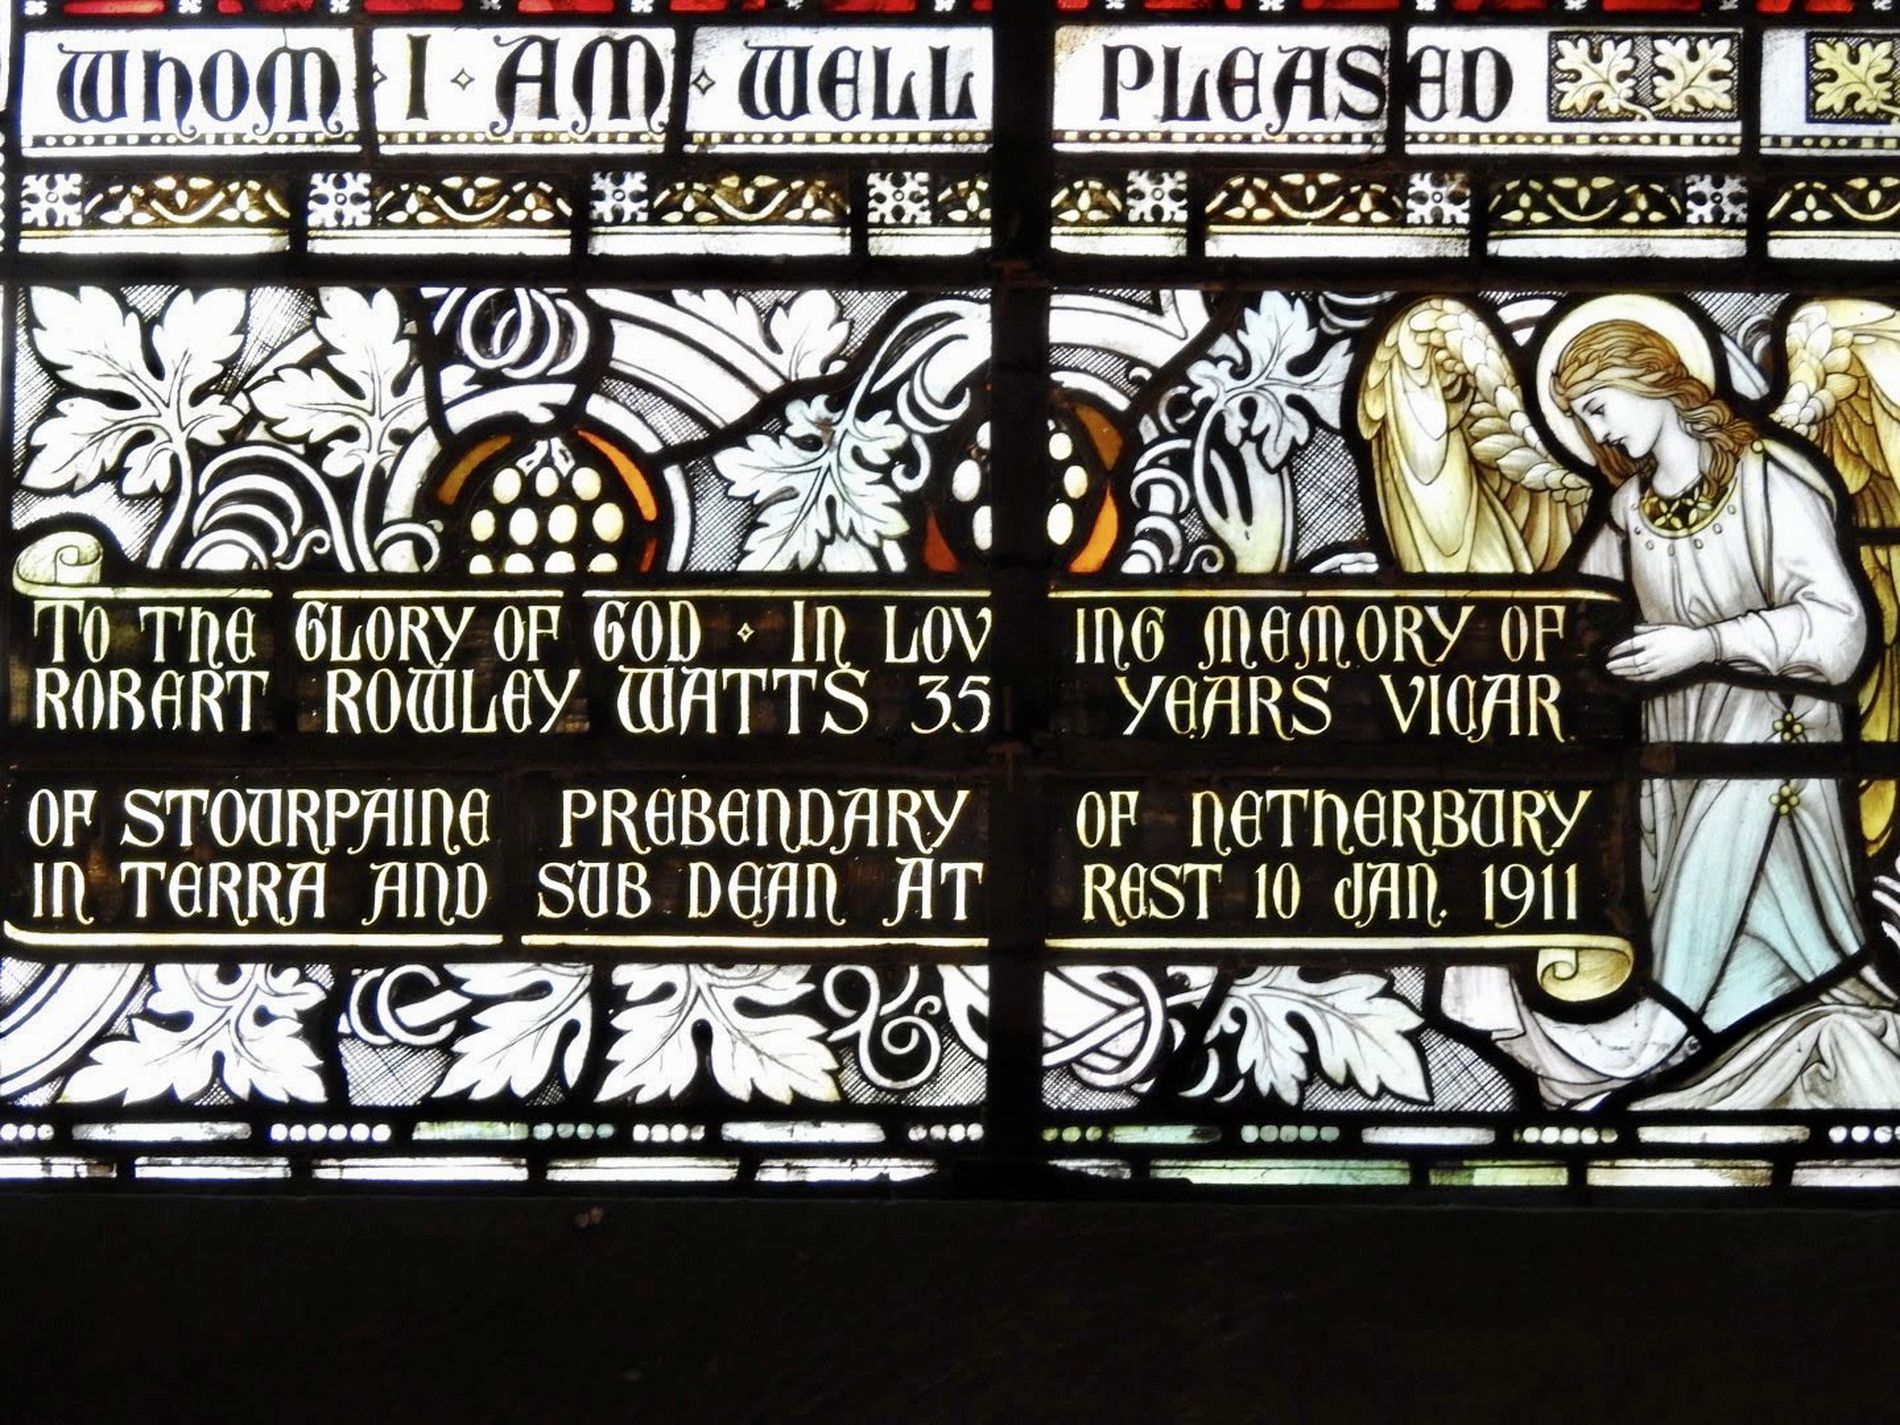
monastery window
An ornate stained-glass window bearing memorial inscriptions and a drawing of an angel, in muted colours and leaded dividing lines, perhaps in a monastery.
From a front angle, a stained-glass window decorated with memorial inscriptions and an angel in muted colors and pencil lines appears, perhaps in a monastery, in a spiritual and contemplative atmosphere and a solemn and touching mood. Color palette: white, gold, light blue, green. Photography style: close-up with backlighting penetrating the glass.
Labels: Art, Adult, Bride, Female, Person, Wedding, Woman, Stained Glass, Face, Head, Advertisement, Architecture, Building, Monastery
Camera: NIKON COOLPIX P900
Aperture: F5
Exposure: 1/30 sec
ISO: 400
Focal length: 71.4